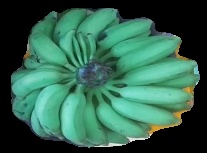
Variety: elakki-bale
Grade: grade2